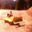
Label: tractor